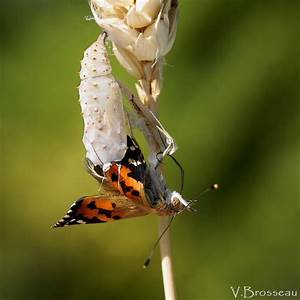
Label: farfalla